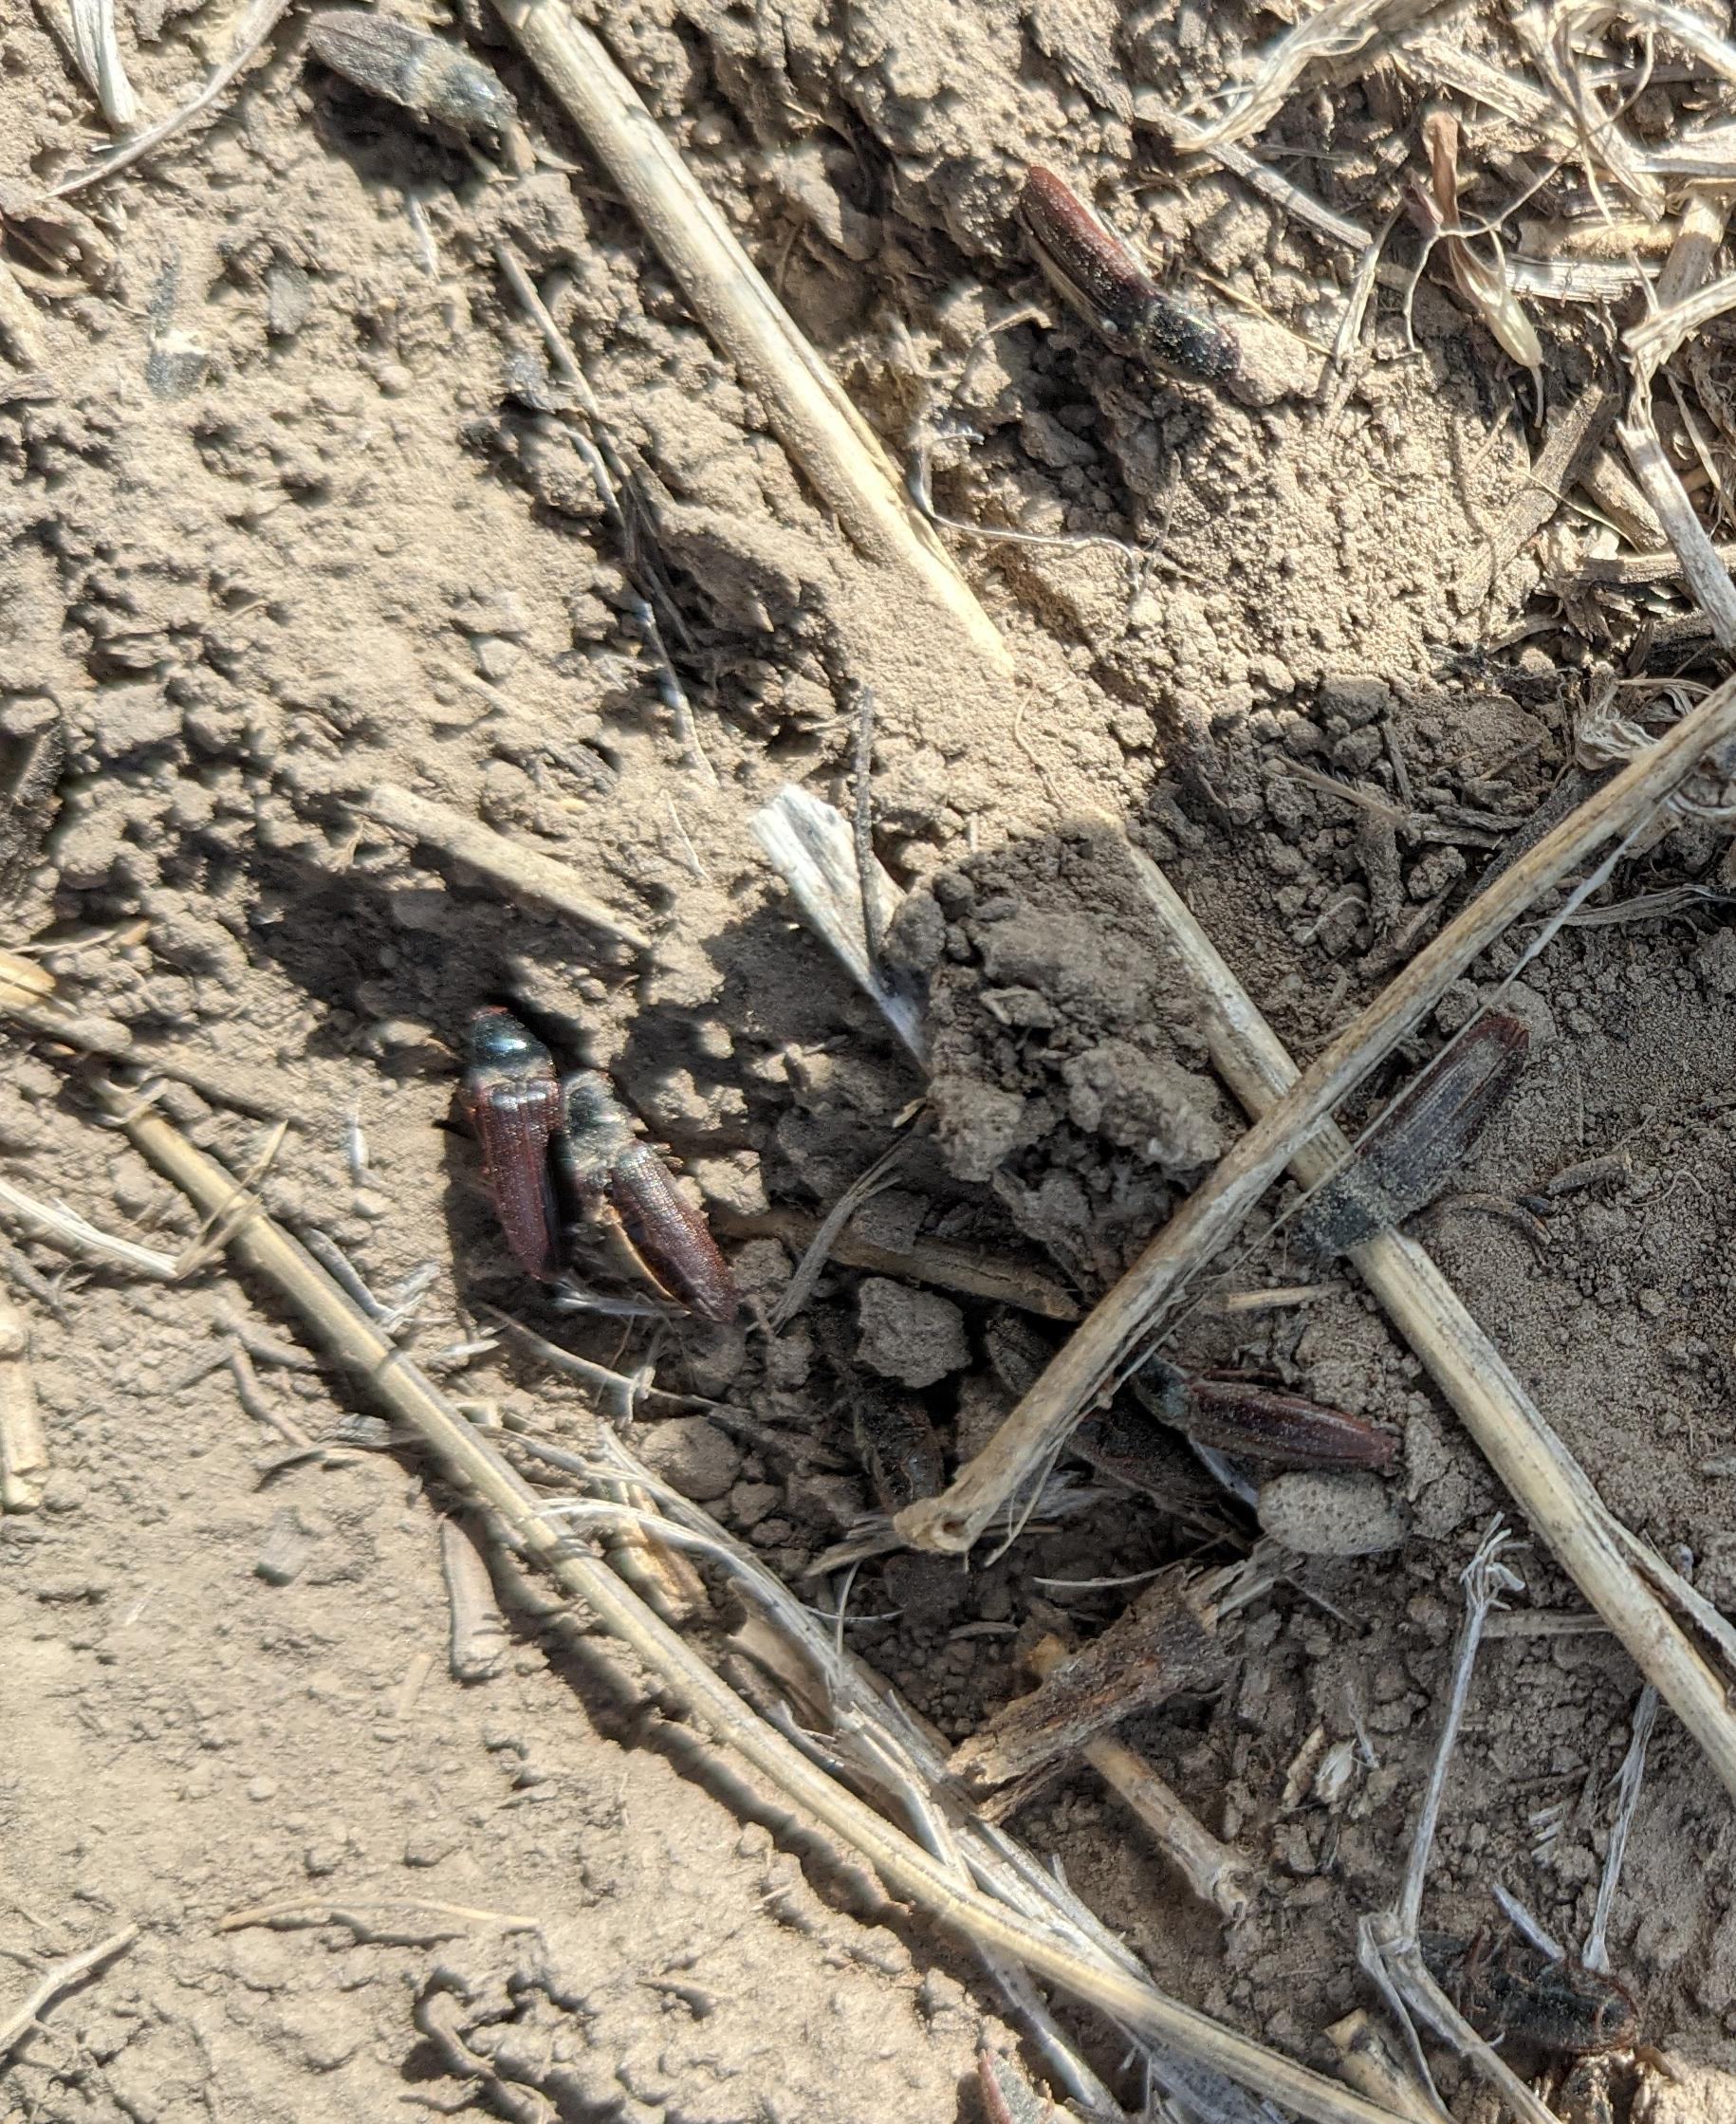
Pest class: clickbeetles_wireworms